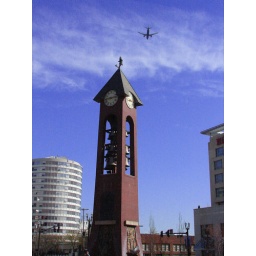
Caught the plane flying over head....